Christmas in Italy

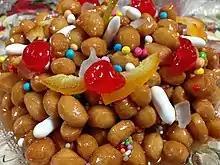
Struffoli

Abbacchio is an Italian preparation of lamb typical of the Roman cuisine. In central Italy, the consumption of abbacchio is common as a Christmas dish, particularly in Rome. In Rome abbacchio is also an Easter food.